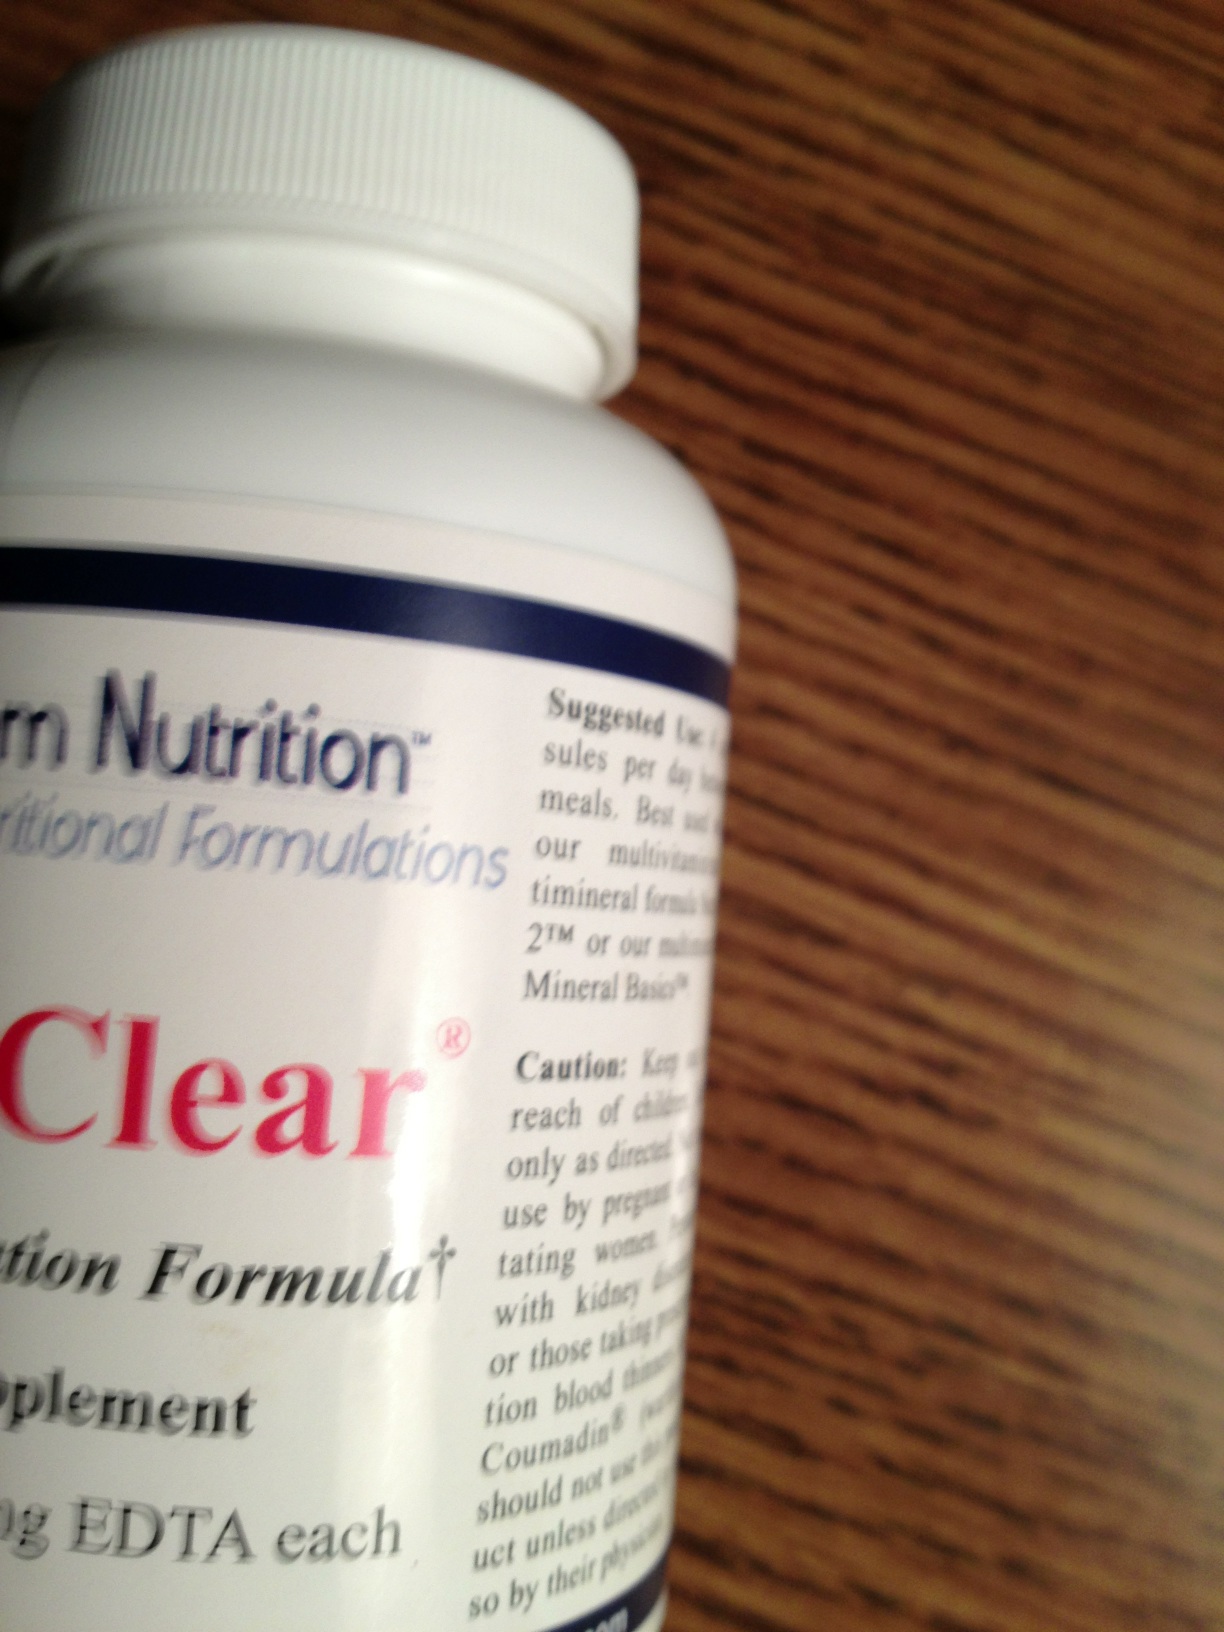Question: What is this bottle please?
Answer: unanswerable